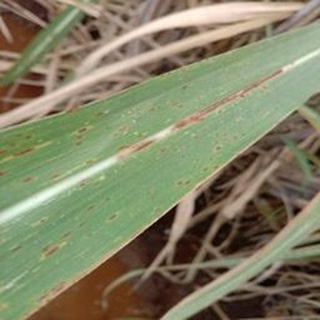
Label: sugarcane_rust